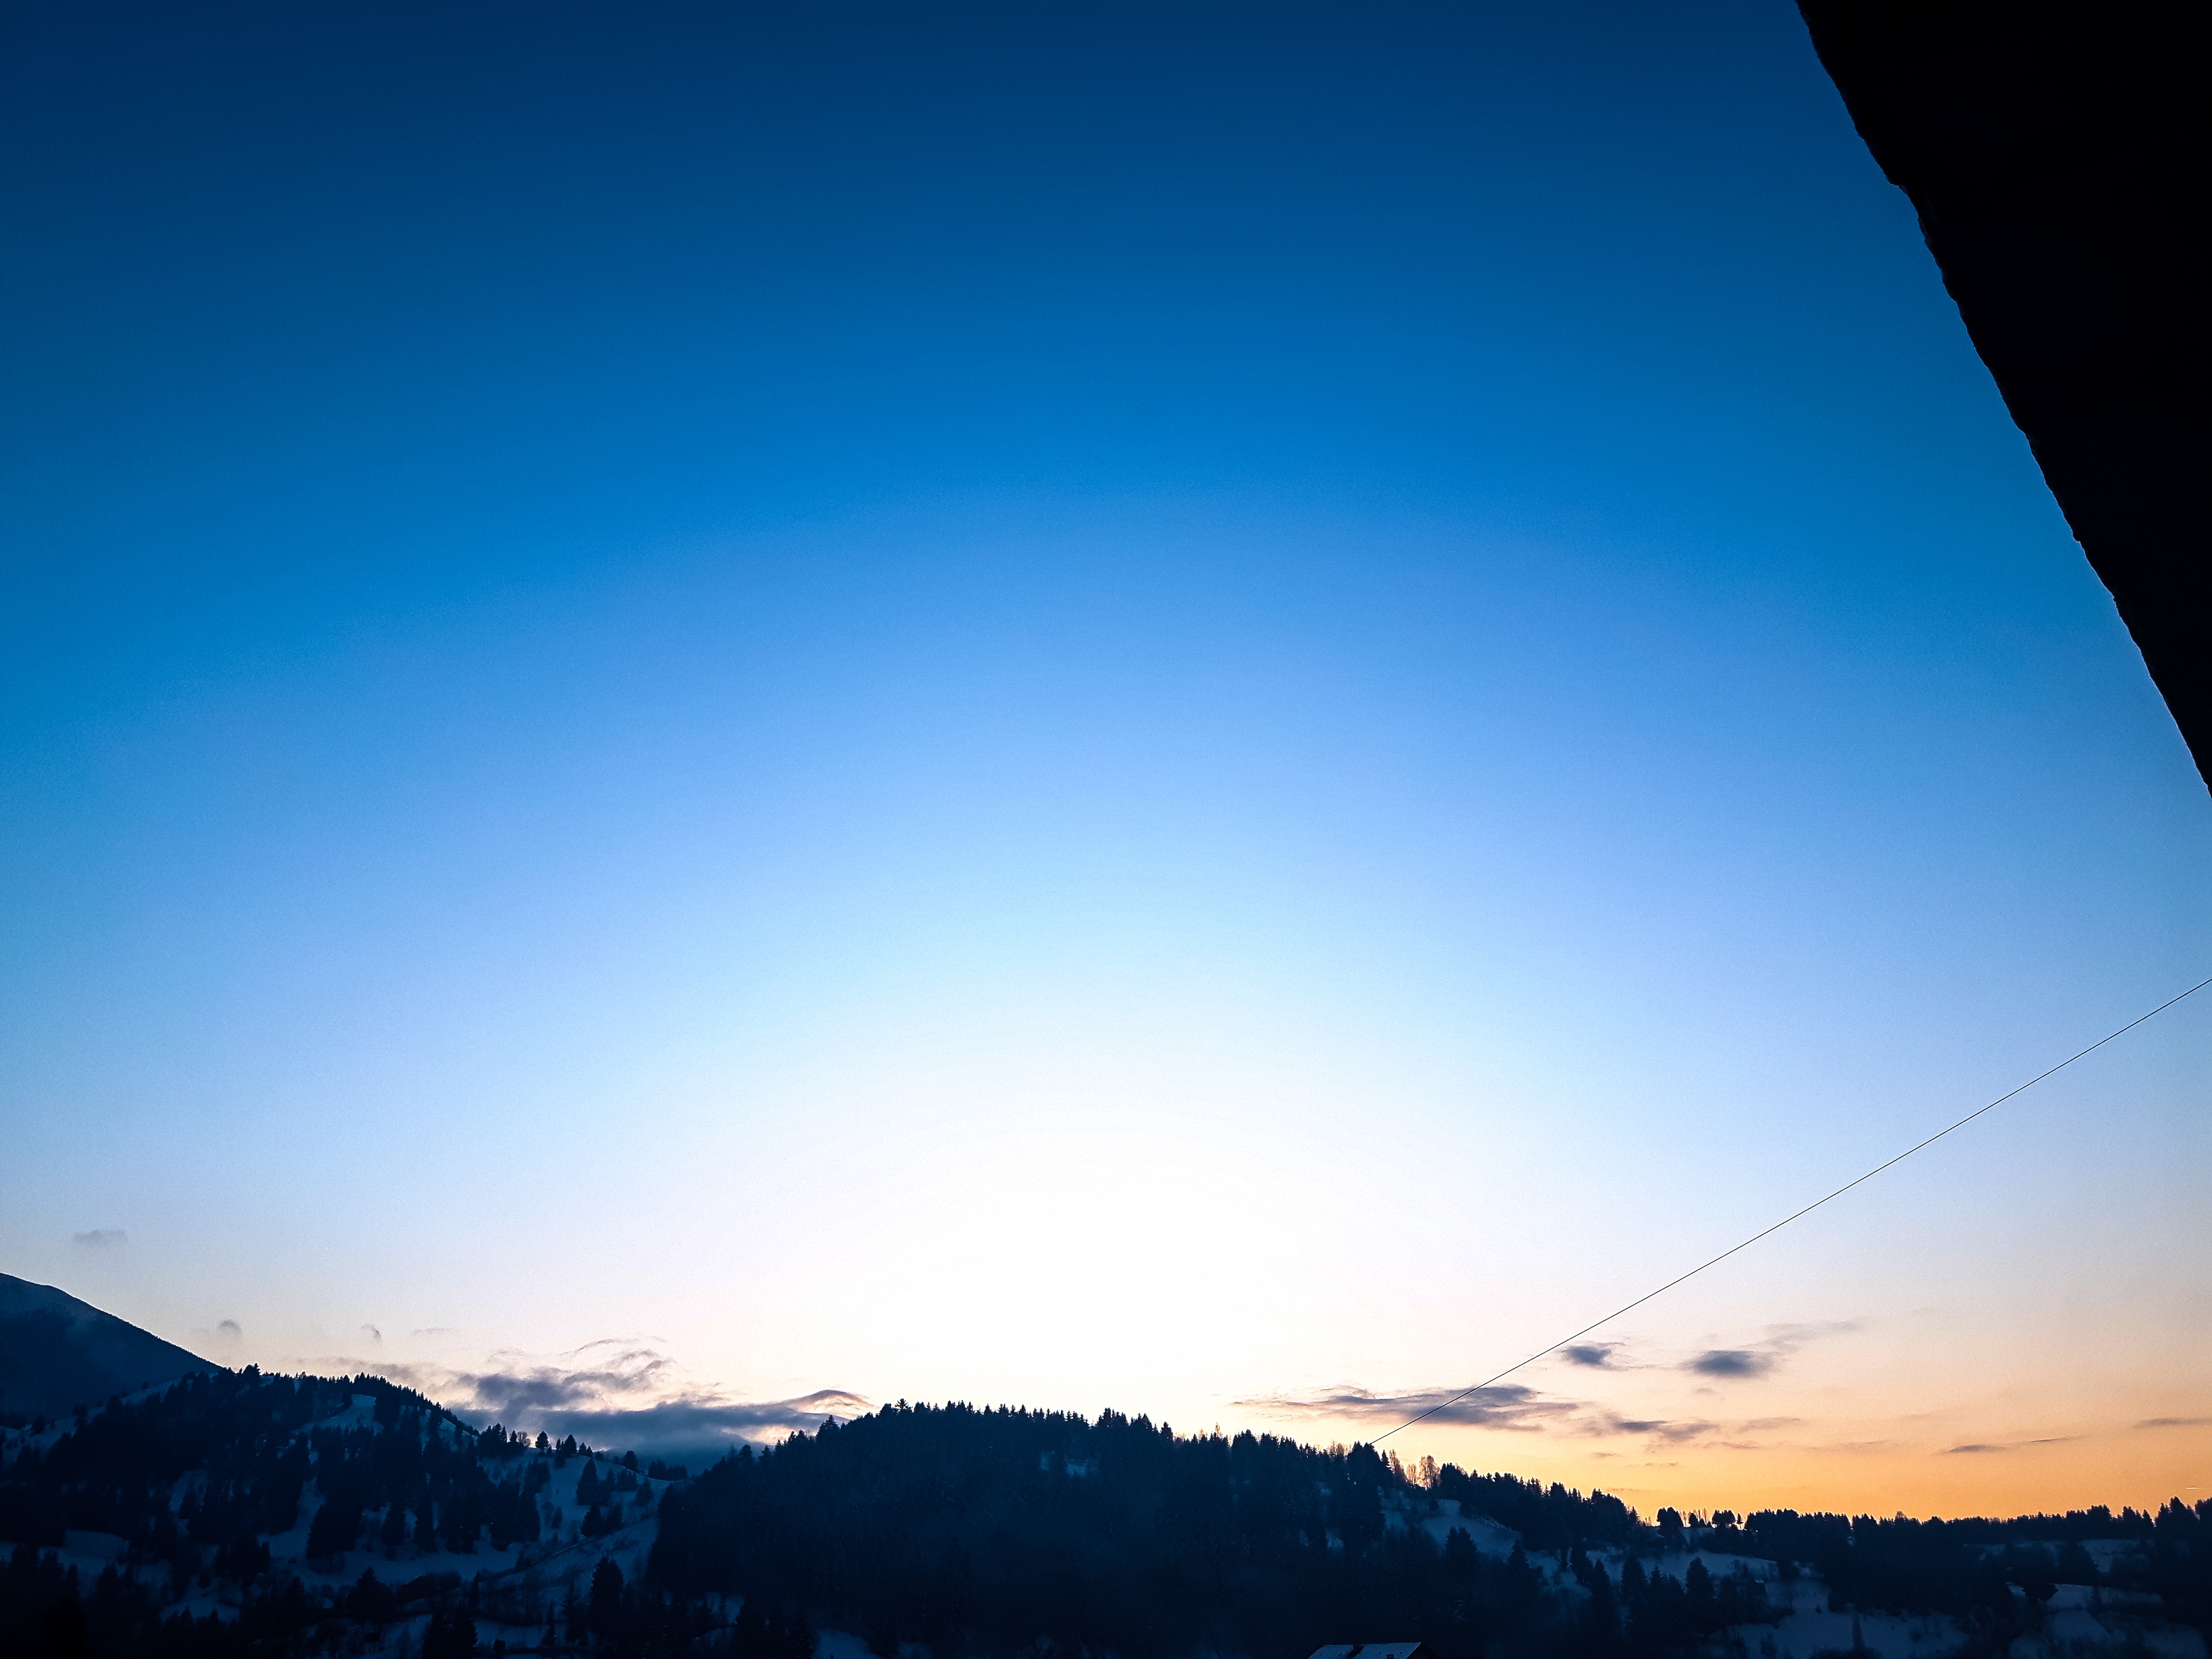
horizon, mountain, snow, cloud, sky, sun, sunrise, sunset, sunlight, morning, dawn, atmosphere, mountain range, dusk, evening, blue, mountainous landforms